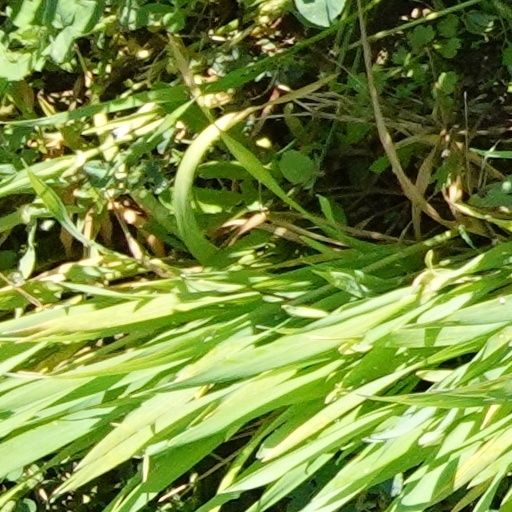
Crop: wheat